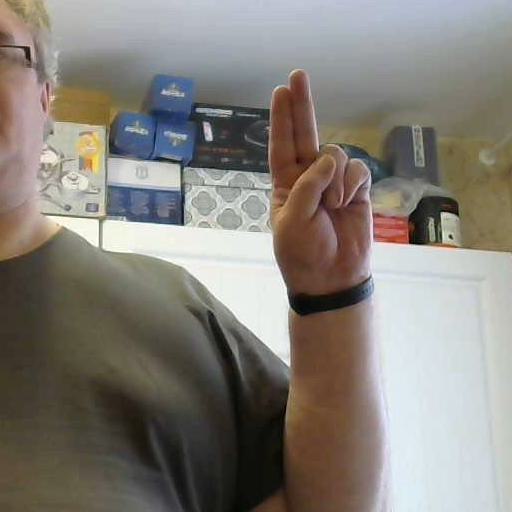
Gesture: two_up